Pegida Netherlands

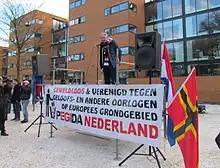
Pegida Netherlands leader Edwin Wagensveld speaks during a demonstration in Apeldoorn.

It had its inaugural rally on 11 October 2015 in Utrecht. Those in attendance included Lutz Bachmann, Siegfried Däbritz, and Tommy Robinson.